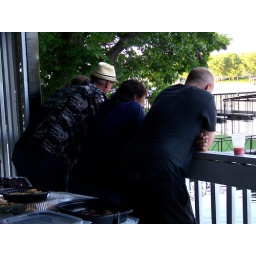
Watching the turtles, ducks and fish fight over the cheese doodles.